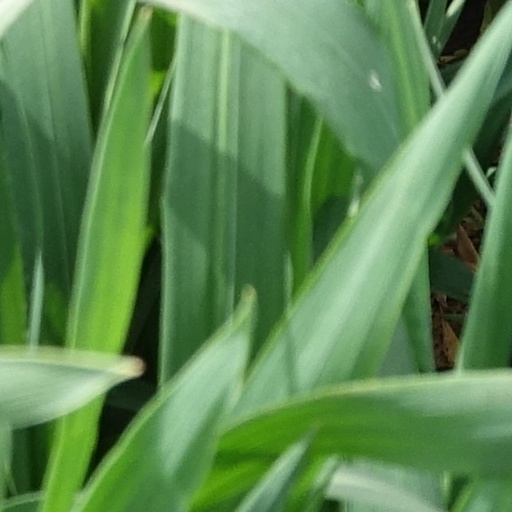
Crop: wheat